Makar Sankranti

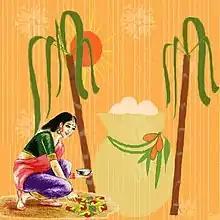
The Tamil festival of Pongal coincides with Makar Sankranti, and celebrates "Surya".

The festival is celebrated four days from the last day of the Tamil month Margazhi to the third day of the Tamil month Thai (Pausha).